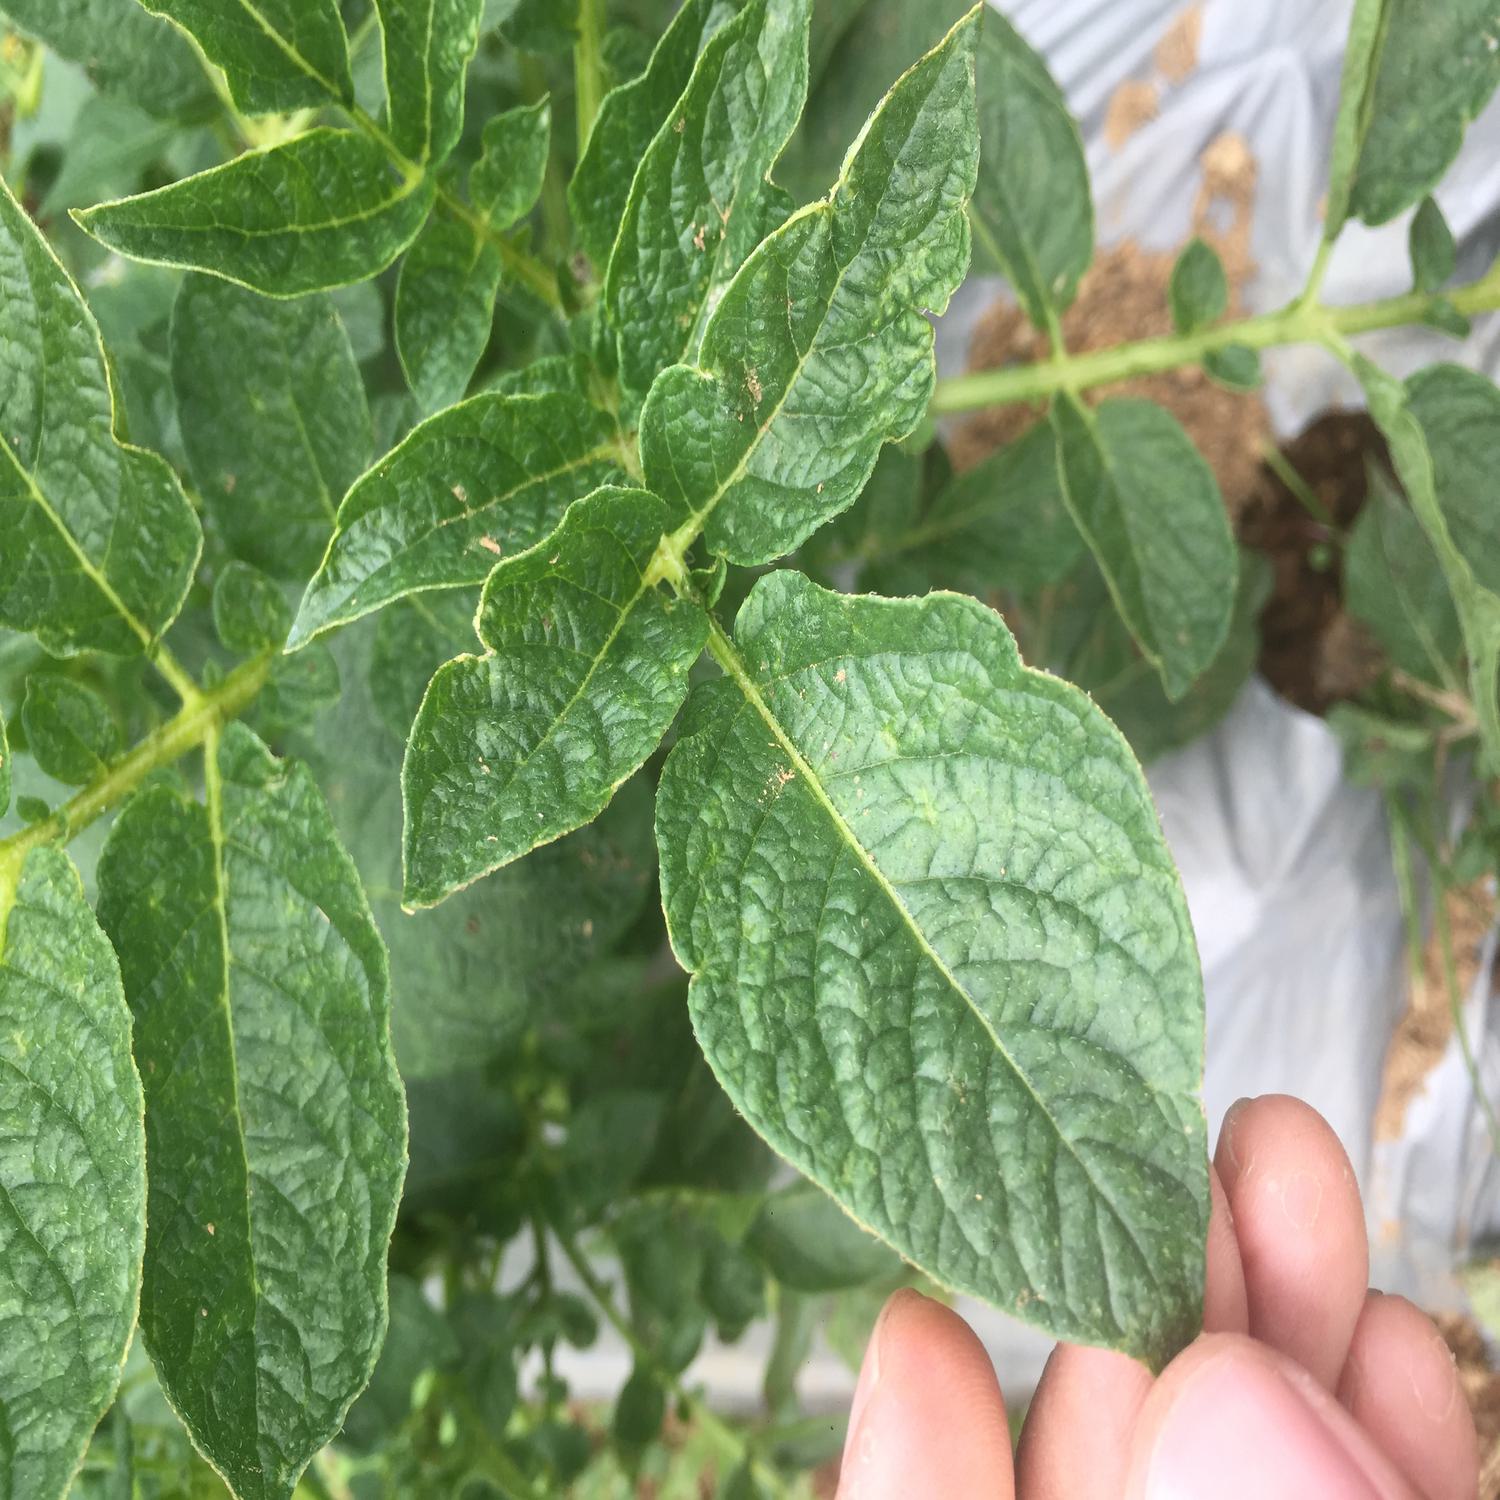
Label: Virus